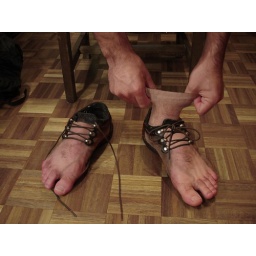
try walking in my shoes